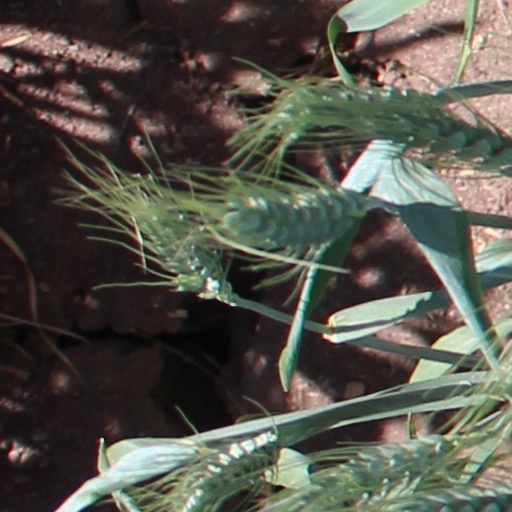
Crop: wheat